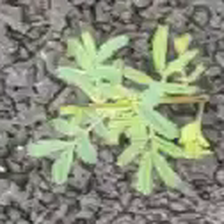
Weed species: Dwarf_cassia_(Chamaecrista pumila)